Cyclone Maarutha

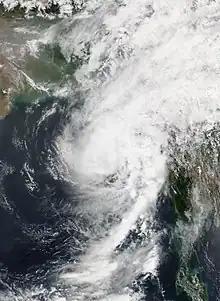
Cyclone Maarutha at peak intensity on April 16

Cyclonic Storm Maarutha was the first tropical cyclone to make landfall in Myanmar in April. The first tropical cyclone and named storm of the 2017 North Indian Ocean cyclone season, Maarutha was a relatively short-lived and weak system, nonetheless causing notable damage in Myanmar. Maarutha formed from an area of low pressure over the southern Bay of Bengal on April 15. The next morning, RSMC New Delhi upgraded the low-pressure area to a Depression and designated it as BOB 01.